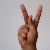
The image shows a hand gesture representing the letter 'K' in Indian Sign Language.